Smith's Tavern

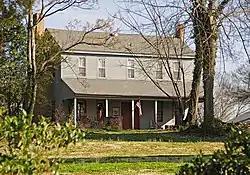

Smith's Tavern is a historic building in Spartanburg County, South Carolina. It was listed on the National Register of Historic Places in 1975.